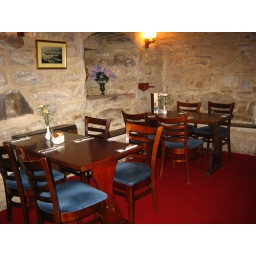
Dungeon bar in our castle